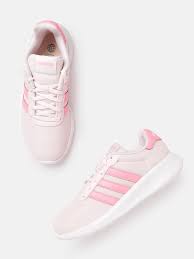
Label: Sneaker